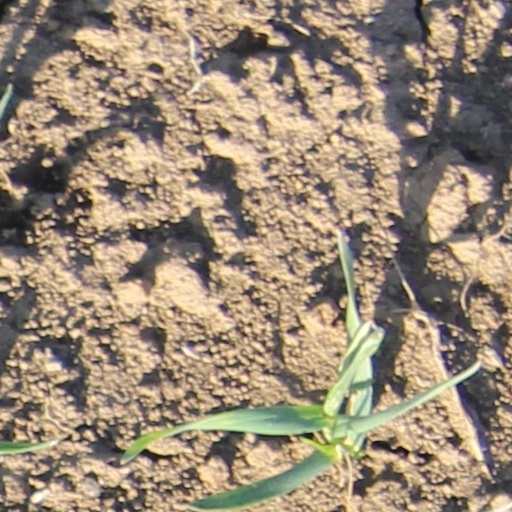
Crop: wheat